Berga, Haninge Municipality

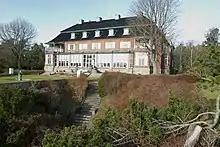
Berga Castle in 2008.

Berga Castle with associated buildings was built in 1913-15 by industrialist and art patron (1878–1941) according to drawings by architect Torben Grut (1871–1945). The two-storey building is built of red brick and rests on a pedestal of granite. It is equipped with a säteri roof and has two towered wings towards the courtyard side. During Helge Axelsson Johnson's ownership there was a large hunting ground at Berga with, among other things, wisents. These animals were later transferred to his private facility in Avesta. Other animals included in the park were deer, roe deer, European badgers, foxes, hares and a variety of bird species. In the autumn it was traditional moose hunting and King Gustaf V and his company occupied their own wing at Berga. Thus Helge Axelsson Johnson became "hovjägmästare" and the building was upgraded to a castle.